Block-setting crane

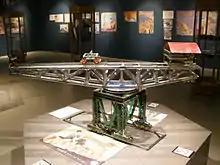
The Meccano Giant Block-Setting Crane

In 1869, Stothert and Pitt constructed their first dedicated block-setting crane, 'Parkes' Titan' for the Manora breakwater, Kurrachee harbour, This was to the design of William Parkes (1822-1889). The blocks to be set were cast of concrete, laid at angles against each other, and weighing around 27 tons each. The completed breakwater was to be 24 feet square in section, comprising three courses of blocks, laid on 9000 tons of rubble, dumped as a foundation. As was typical, this rubble foundation was left to settle over a winter's storms before block-laying commenced. The gantry of the crane spanned the width of the breakwater and the two railway lines upon it, with a projection over the end of the newly constructed breakwater. A horizontal gantry, crosswise to the breakwater could run up and down this, and a traveller upon that gantry could move from side to side. The projecting gantry of 23 feet allowed two courses of blocks to be laid before the whole crane had to be moved forwards. It was powered by an 8 hp steam engine, on top of the gantry which, together with its water tank, acted as a counterweight.